Lea Michele

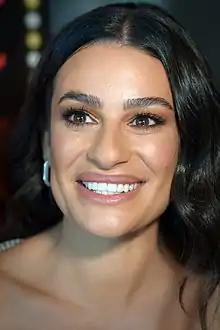
Michele in 2022

Lea Michele Sarfati (born August 29, 1986) is an American actress, singer, and songwriter. She began her career as a child actress on Broadway, appearing in productions of "Les Misérables" (1995–1996), "Ragtime" (1997–1999), "Fiddler on the Roof" (2004–2005), and "Spring Awakening" (2006–2008). Michele came to prominence playing Rachel Berry on the Fox series "Glee" (2009–2015), for which she received nominations for an Emmy Award and two Golden Globe Awards. She also contributed to music recorded for the series, which spawned multiple hits on the "Billboard" charts, and earned her a Grammy Award nomination.